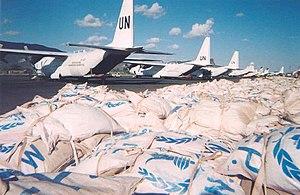
Le Programme alimentaire mondial est l'organisme d'aide alimentaire de l'ONU. Le PAM est la plus grande agence humanitaire qui lutte contre la faim dans le monde en distribuant une assistance alimentaire dans les situations d'urgence et en travaillant avec les communautés pour améliorer leur état nutritionnel et renforcer leur résilience. Chaque année, le PAM apporte une assistance à 80 millions de personnes dans près de 80 pays.
La résolution 1502 du Conseil de sécurité des Nations Unies, adoptée à l'unanimité le 26 août 2003, après avoir rappelé les résolutions 1265, 1296 et 1460, condamne les violences à l'encontre des travailleurs humanitaires afin qu'elles ne restent pas impunies.